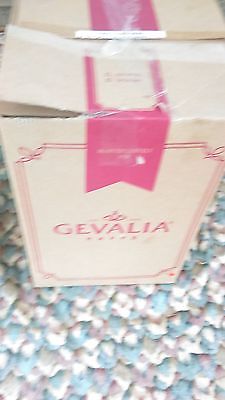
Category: coffee maker